Keith McCready

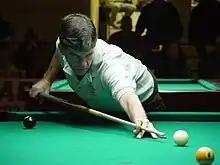
Side-arm stroke of Keith McCready

McCready was born on April 9, 1957, in Elmhurst, Illinois, later moving to Anaheim, California, with his brother and father. He initially had to stand on a box to reach the height of the table, and developed his unusual "sidewinder" stroke while still a boy. He was reportedly habituated to gambling by his divorced father when, during custodial visits, Keith and his brothers would each be given $20 and required to play various games with him, "usually until he had won his money back".